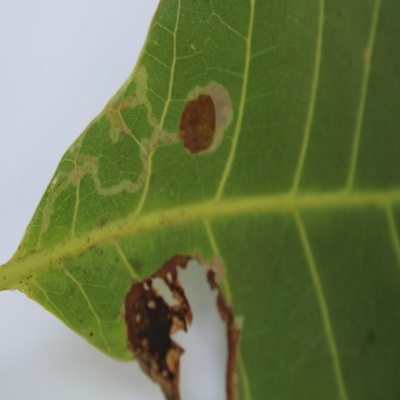
Crop: Cashew
Condition: leaf miner